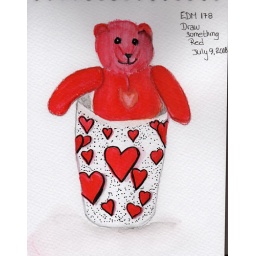
This teddy lives in the mug on the corner of my kitchen counter.